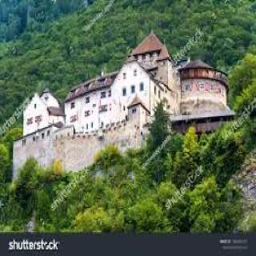
Vaduz Castle